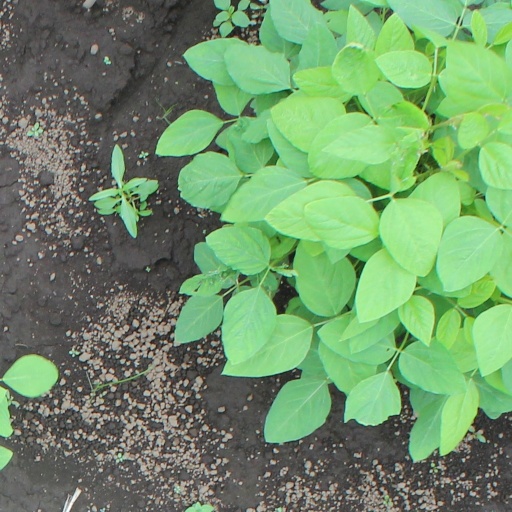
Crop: soybean